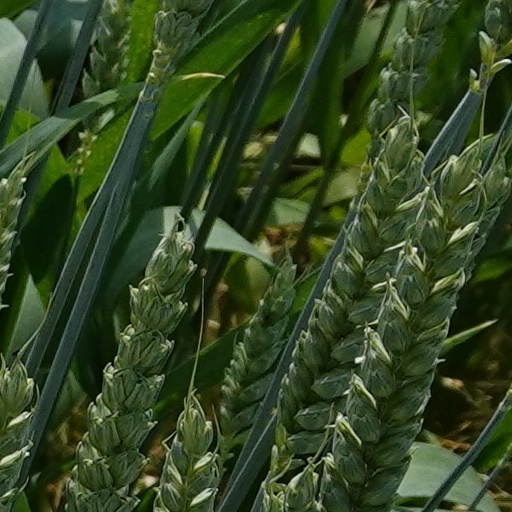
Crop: wheat